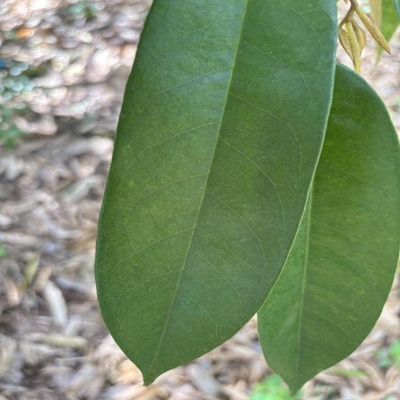
Label: Leaf_Healthy